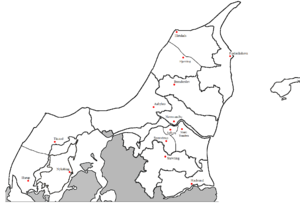
Aalborg Stift
Kort over provstier i Aalborg Stift
Kort over provstier i Aalborg Stift.
Aalborg Stift er et dansk folkekirkeligt stift. Den nuværende biskop er Henning Toft Bro.